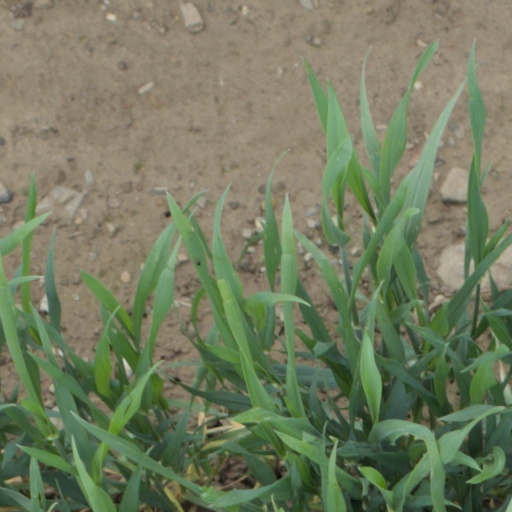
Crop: wheat